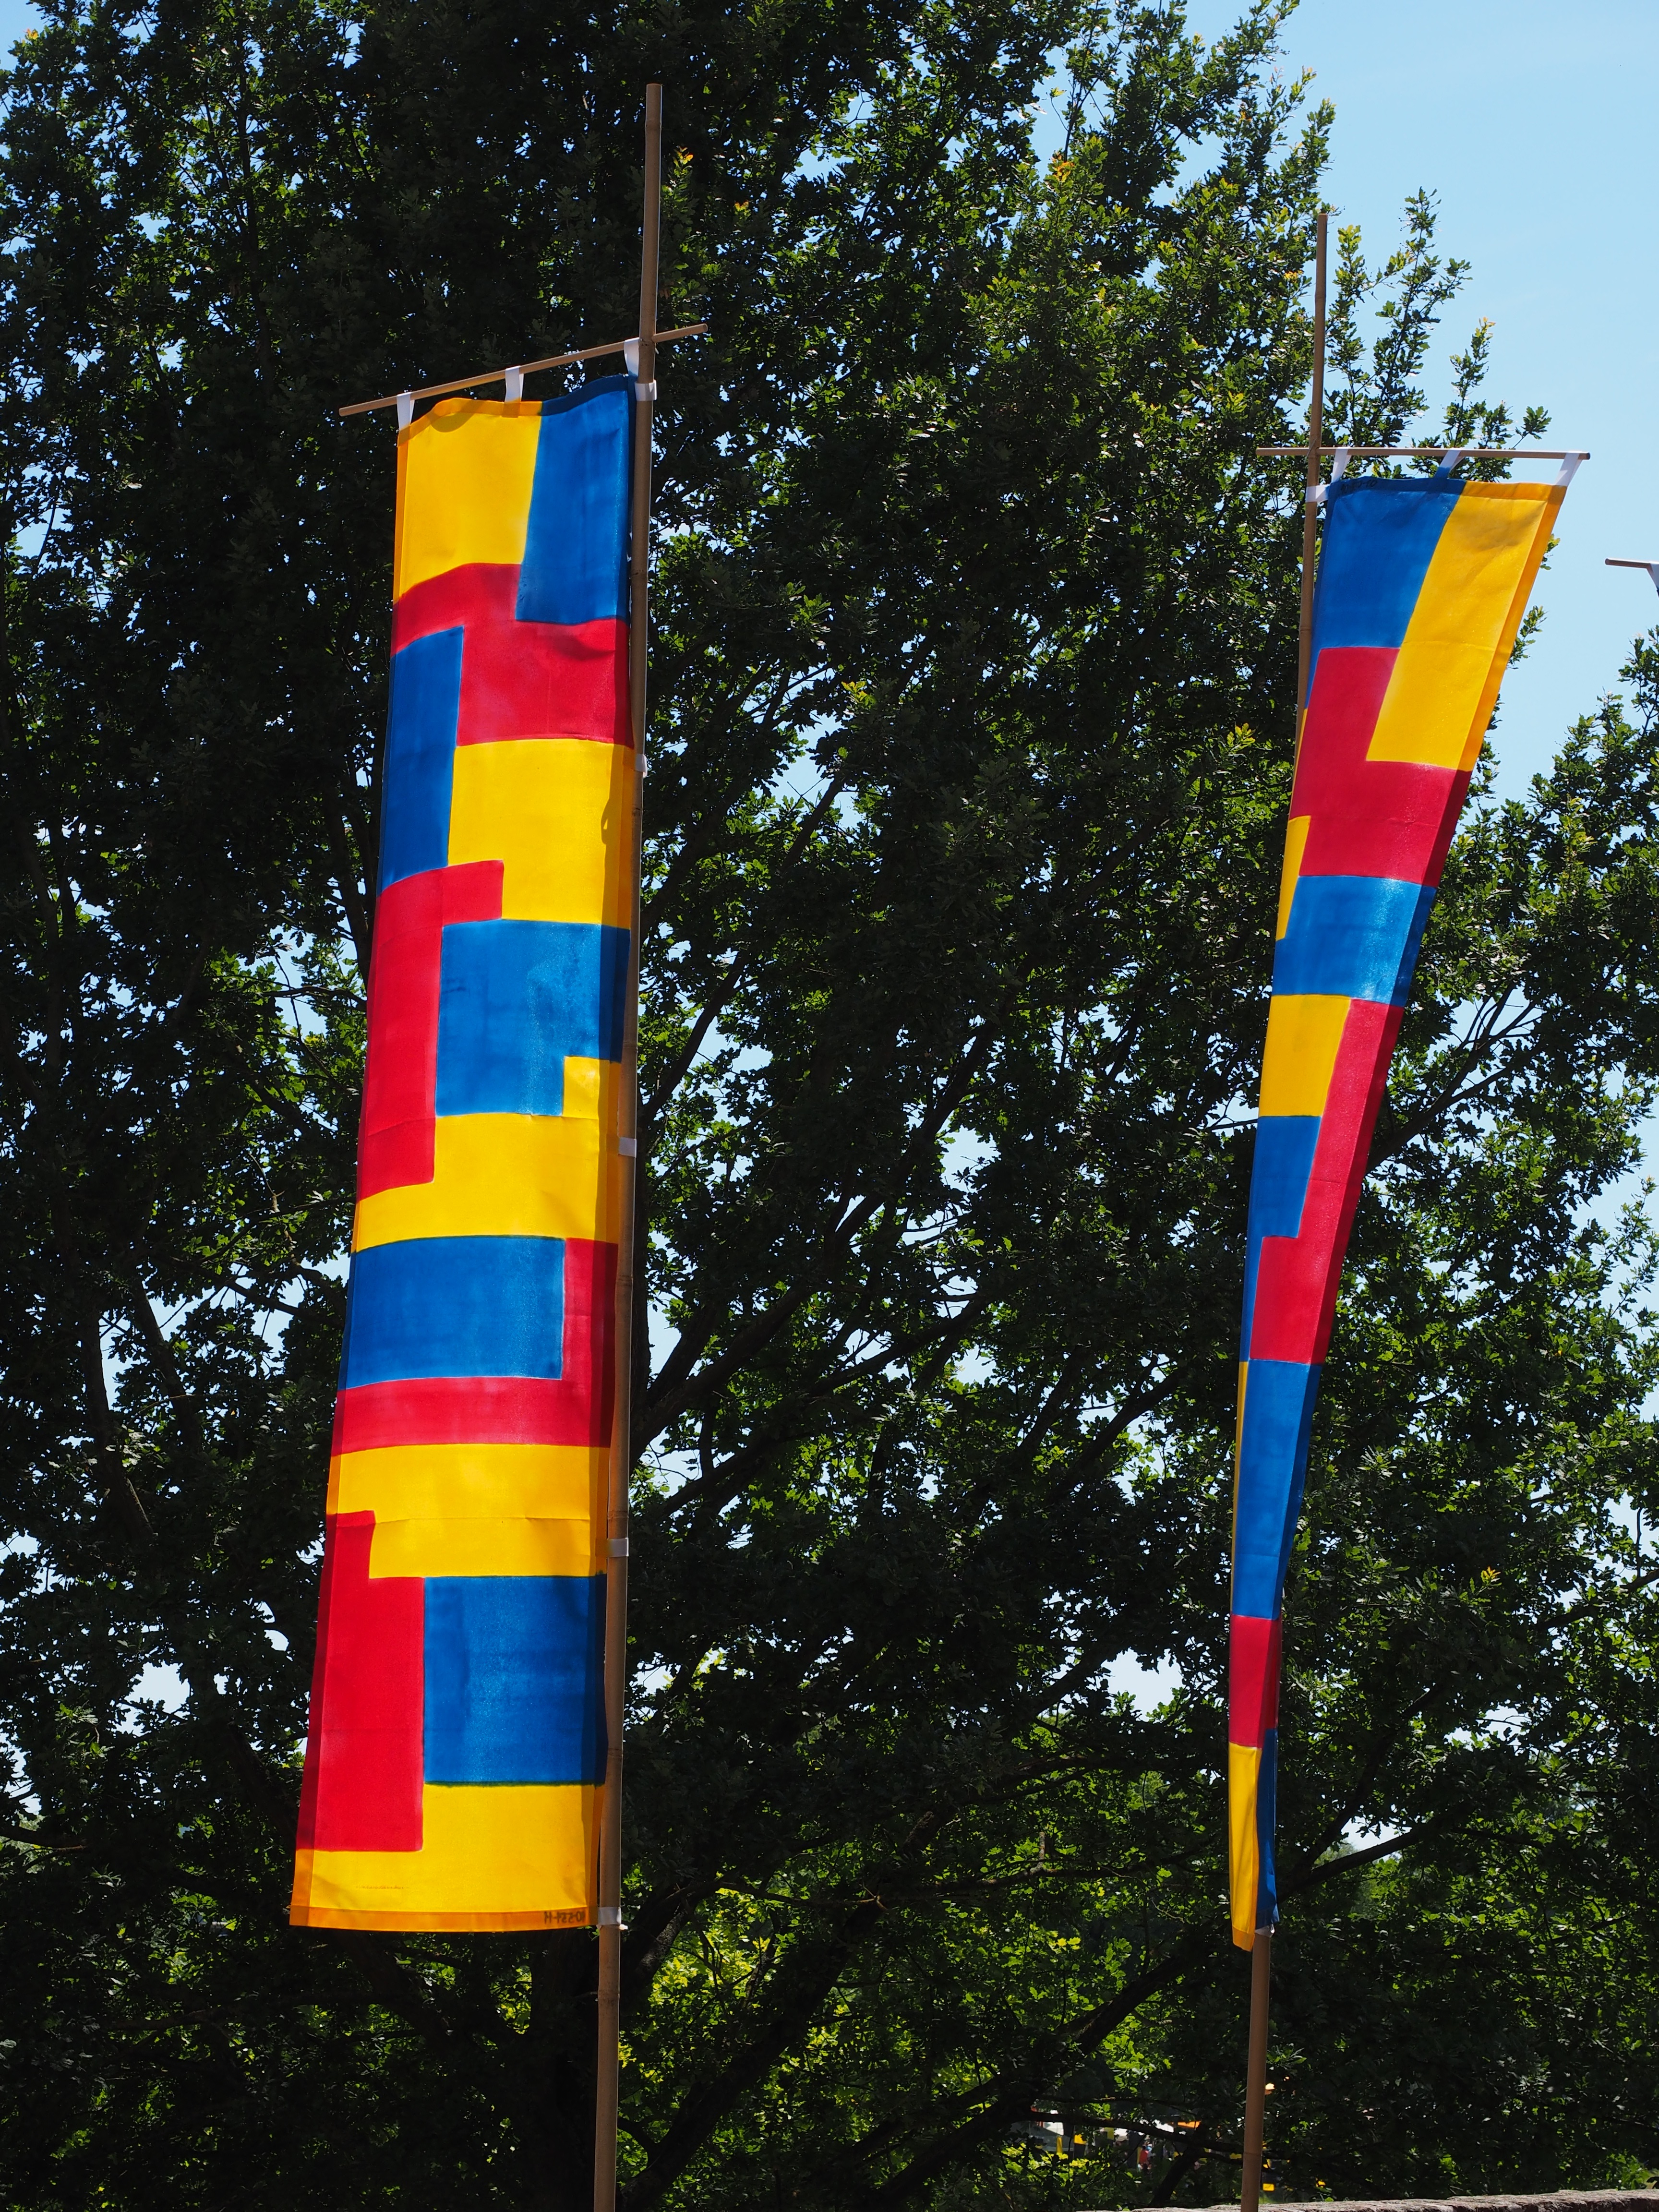
wind, red, flag, blue, colorful, yellow, totem pole, art, flags, blow, totem, ulm, flutter, traffic sign, danube fixed